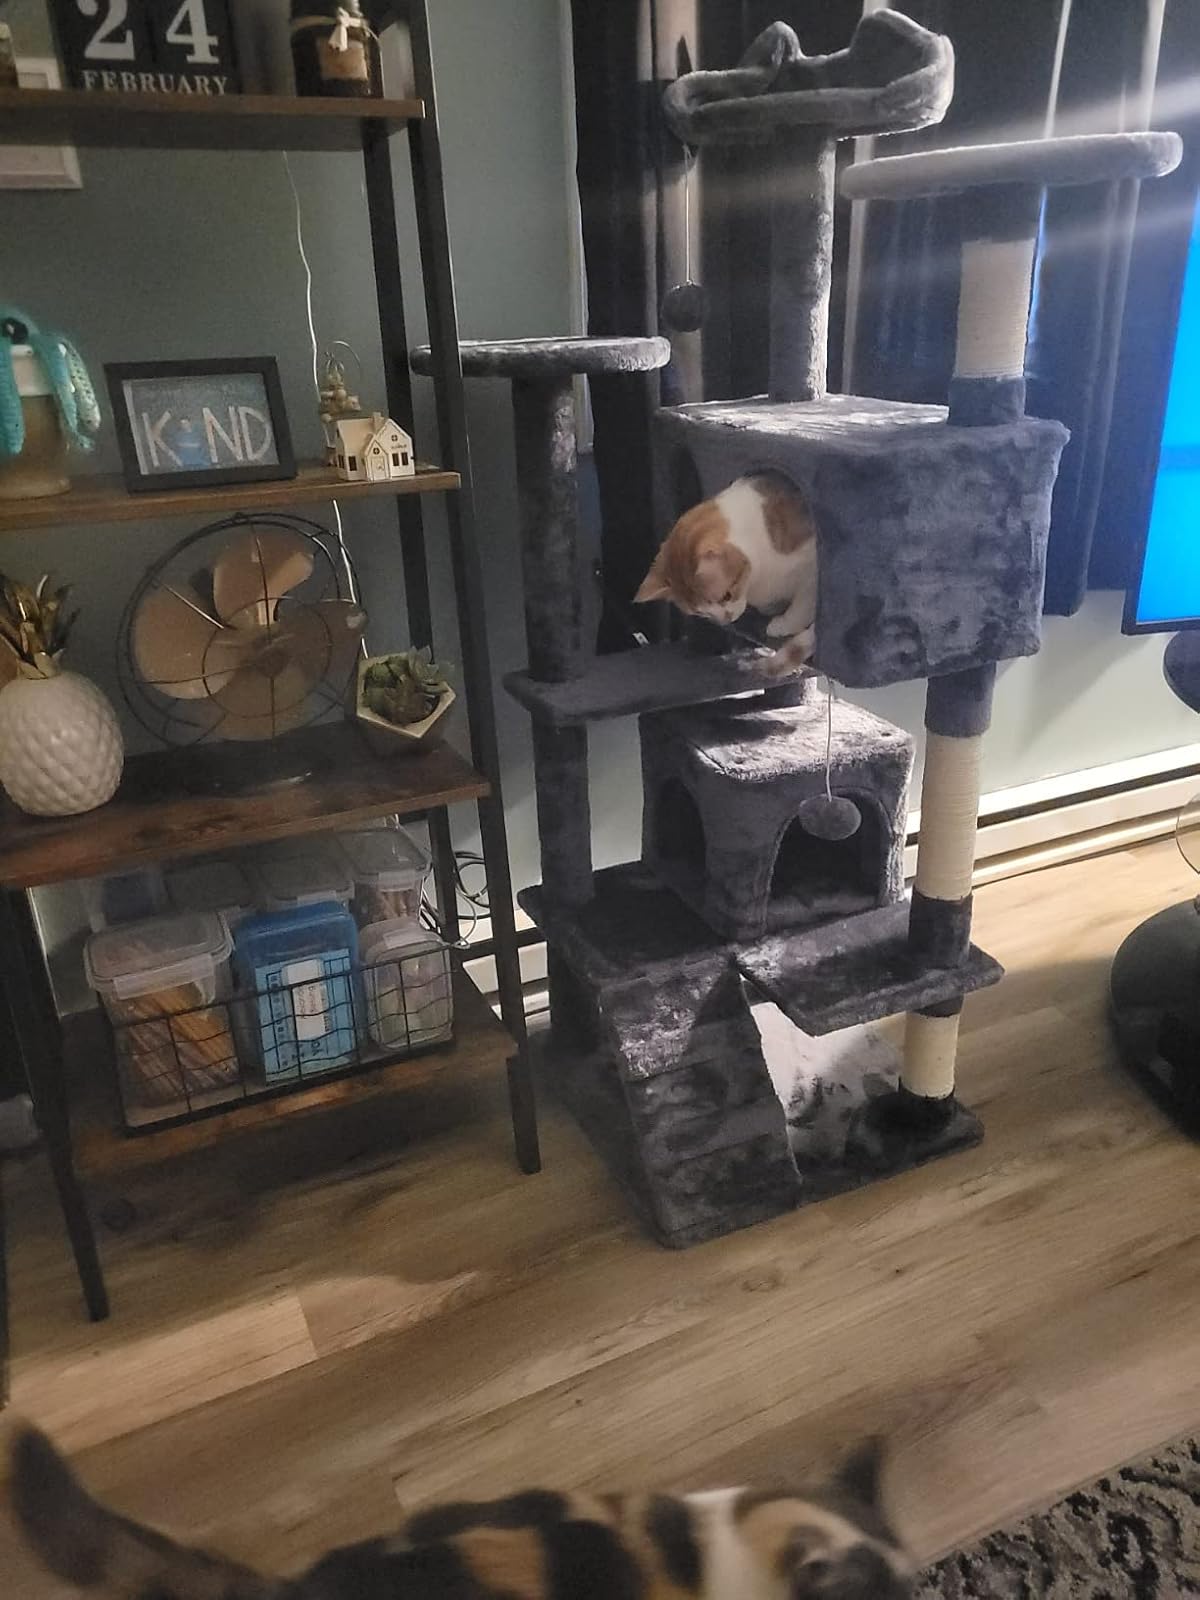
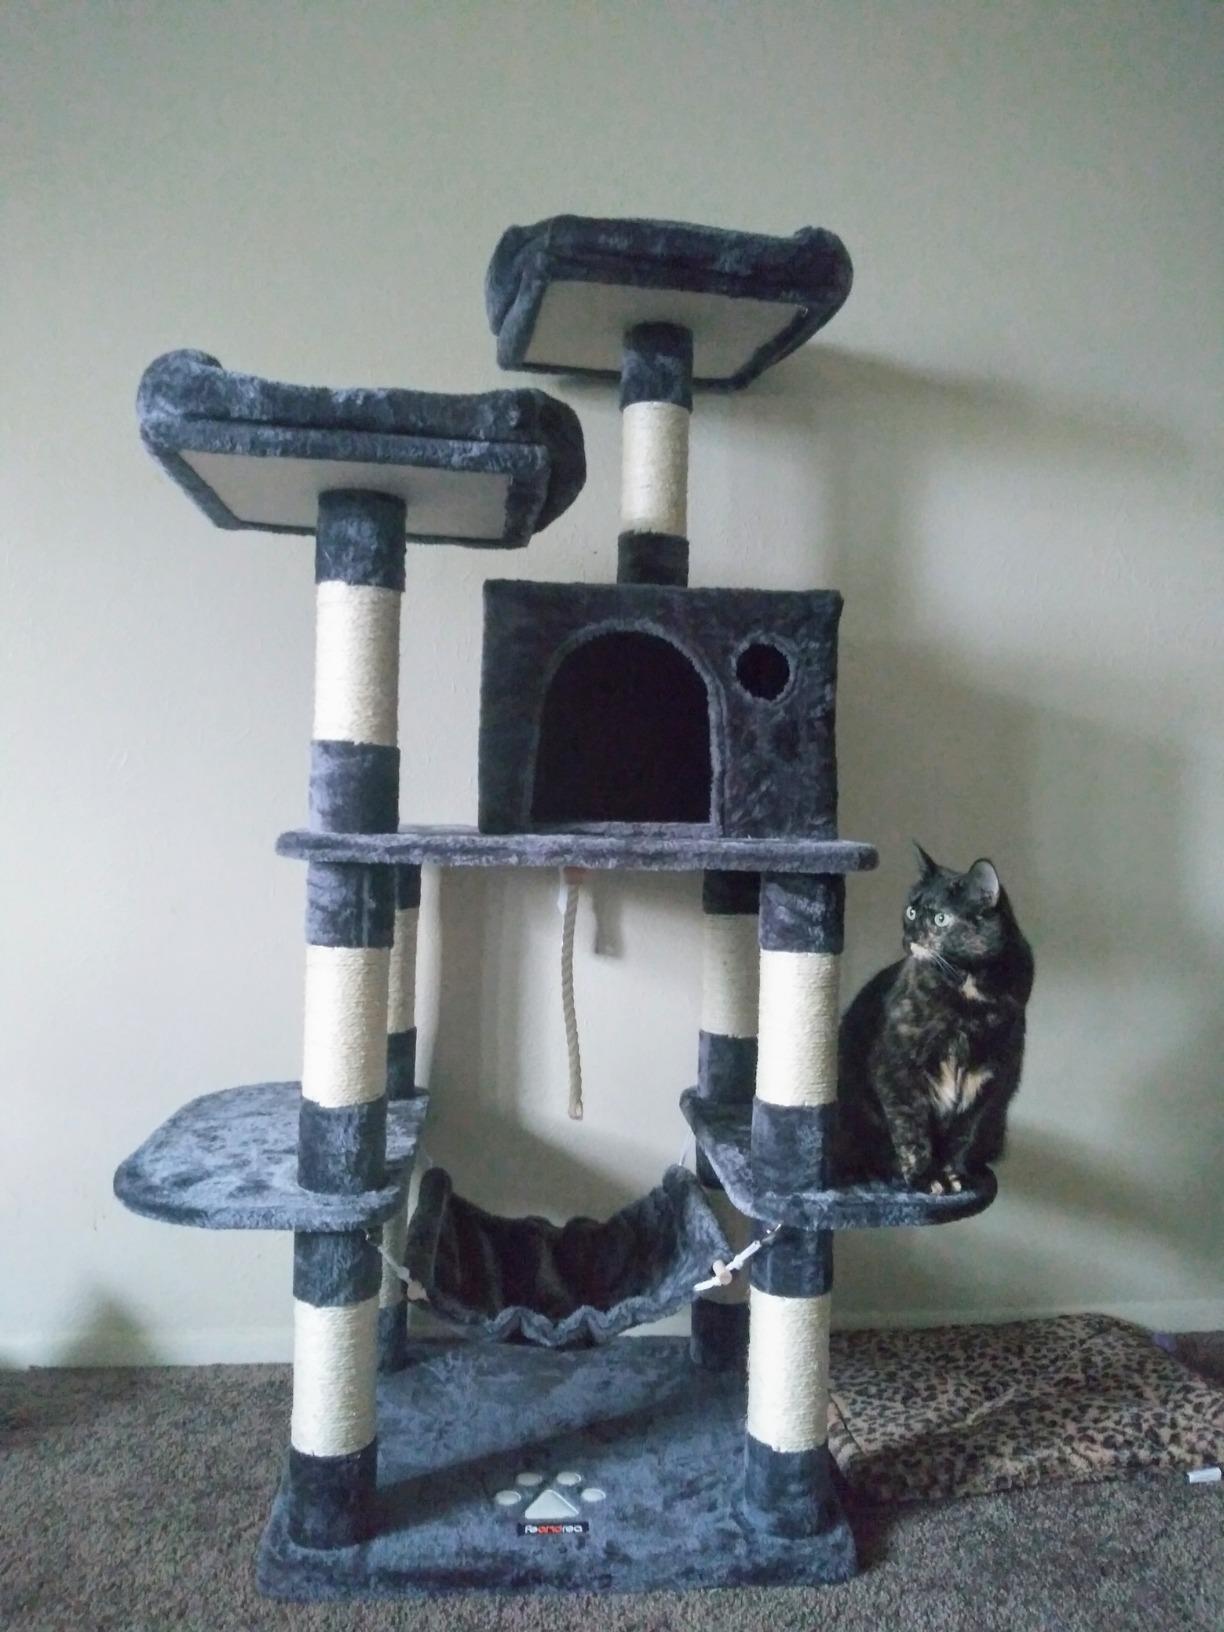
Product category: items_cat tree
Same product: no